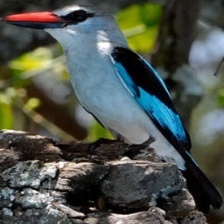
Species: WOODLAND KINGFISHER
Scientific name: HALCYON SENEGALENSIS